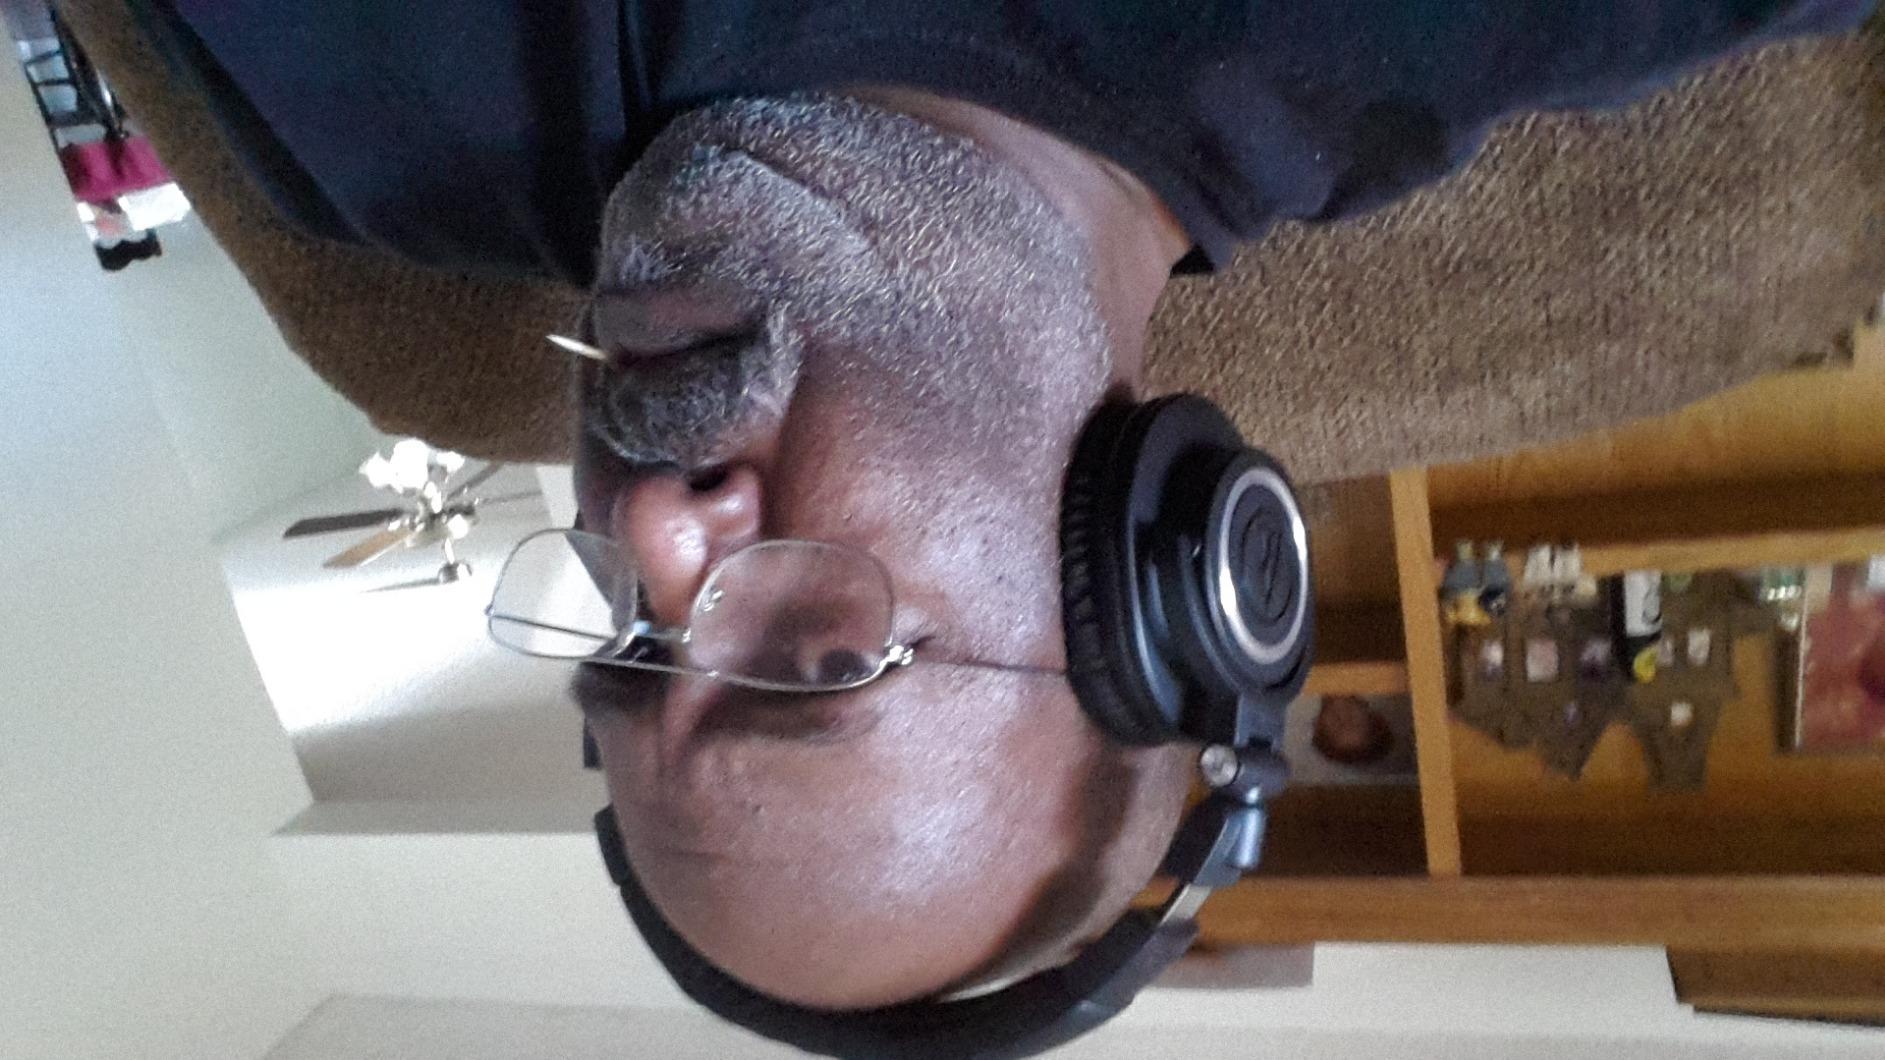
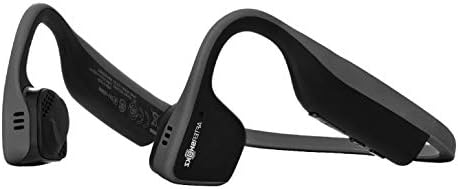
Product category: headphones
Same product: no